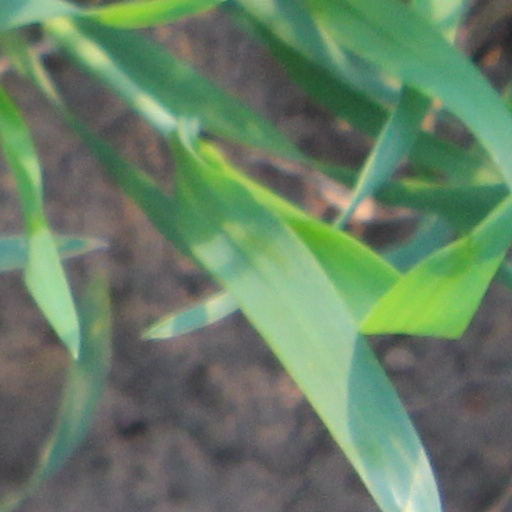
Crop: wheat